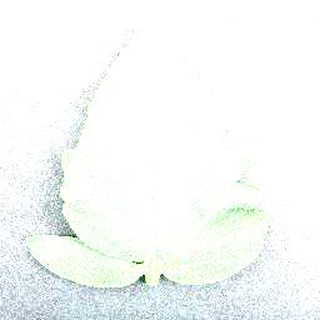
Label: healthy_tomato